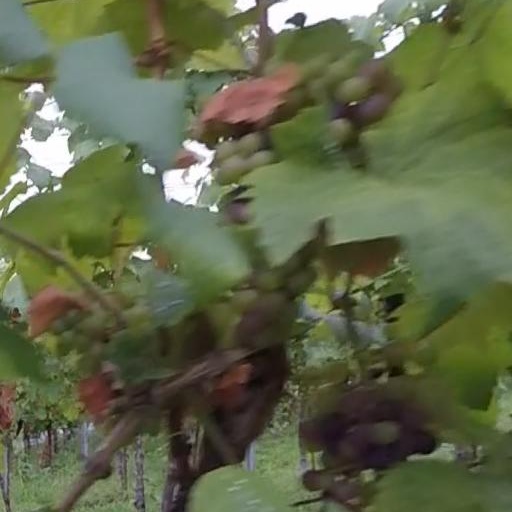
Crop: grape